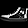
Label: Sneaker